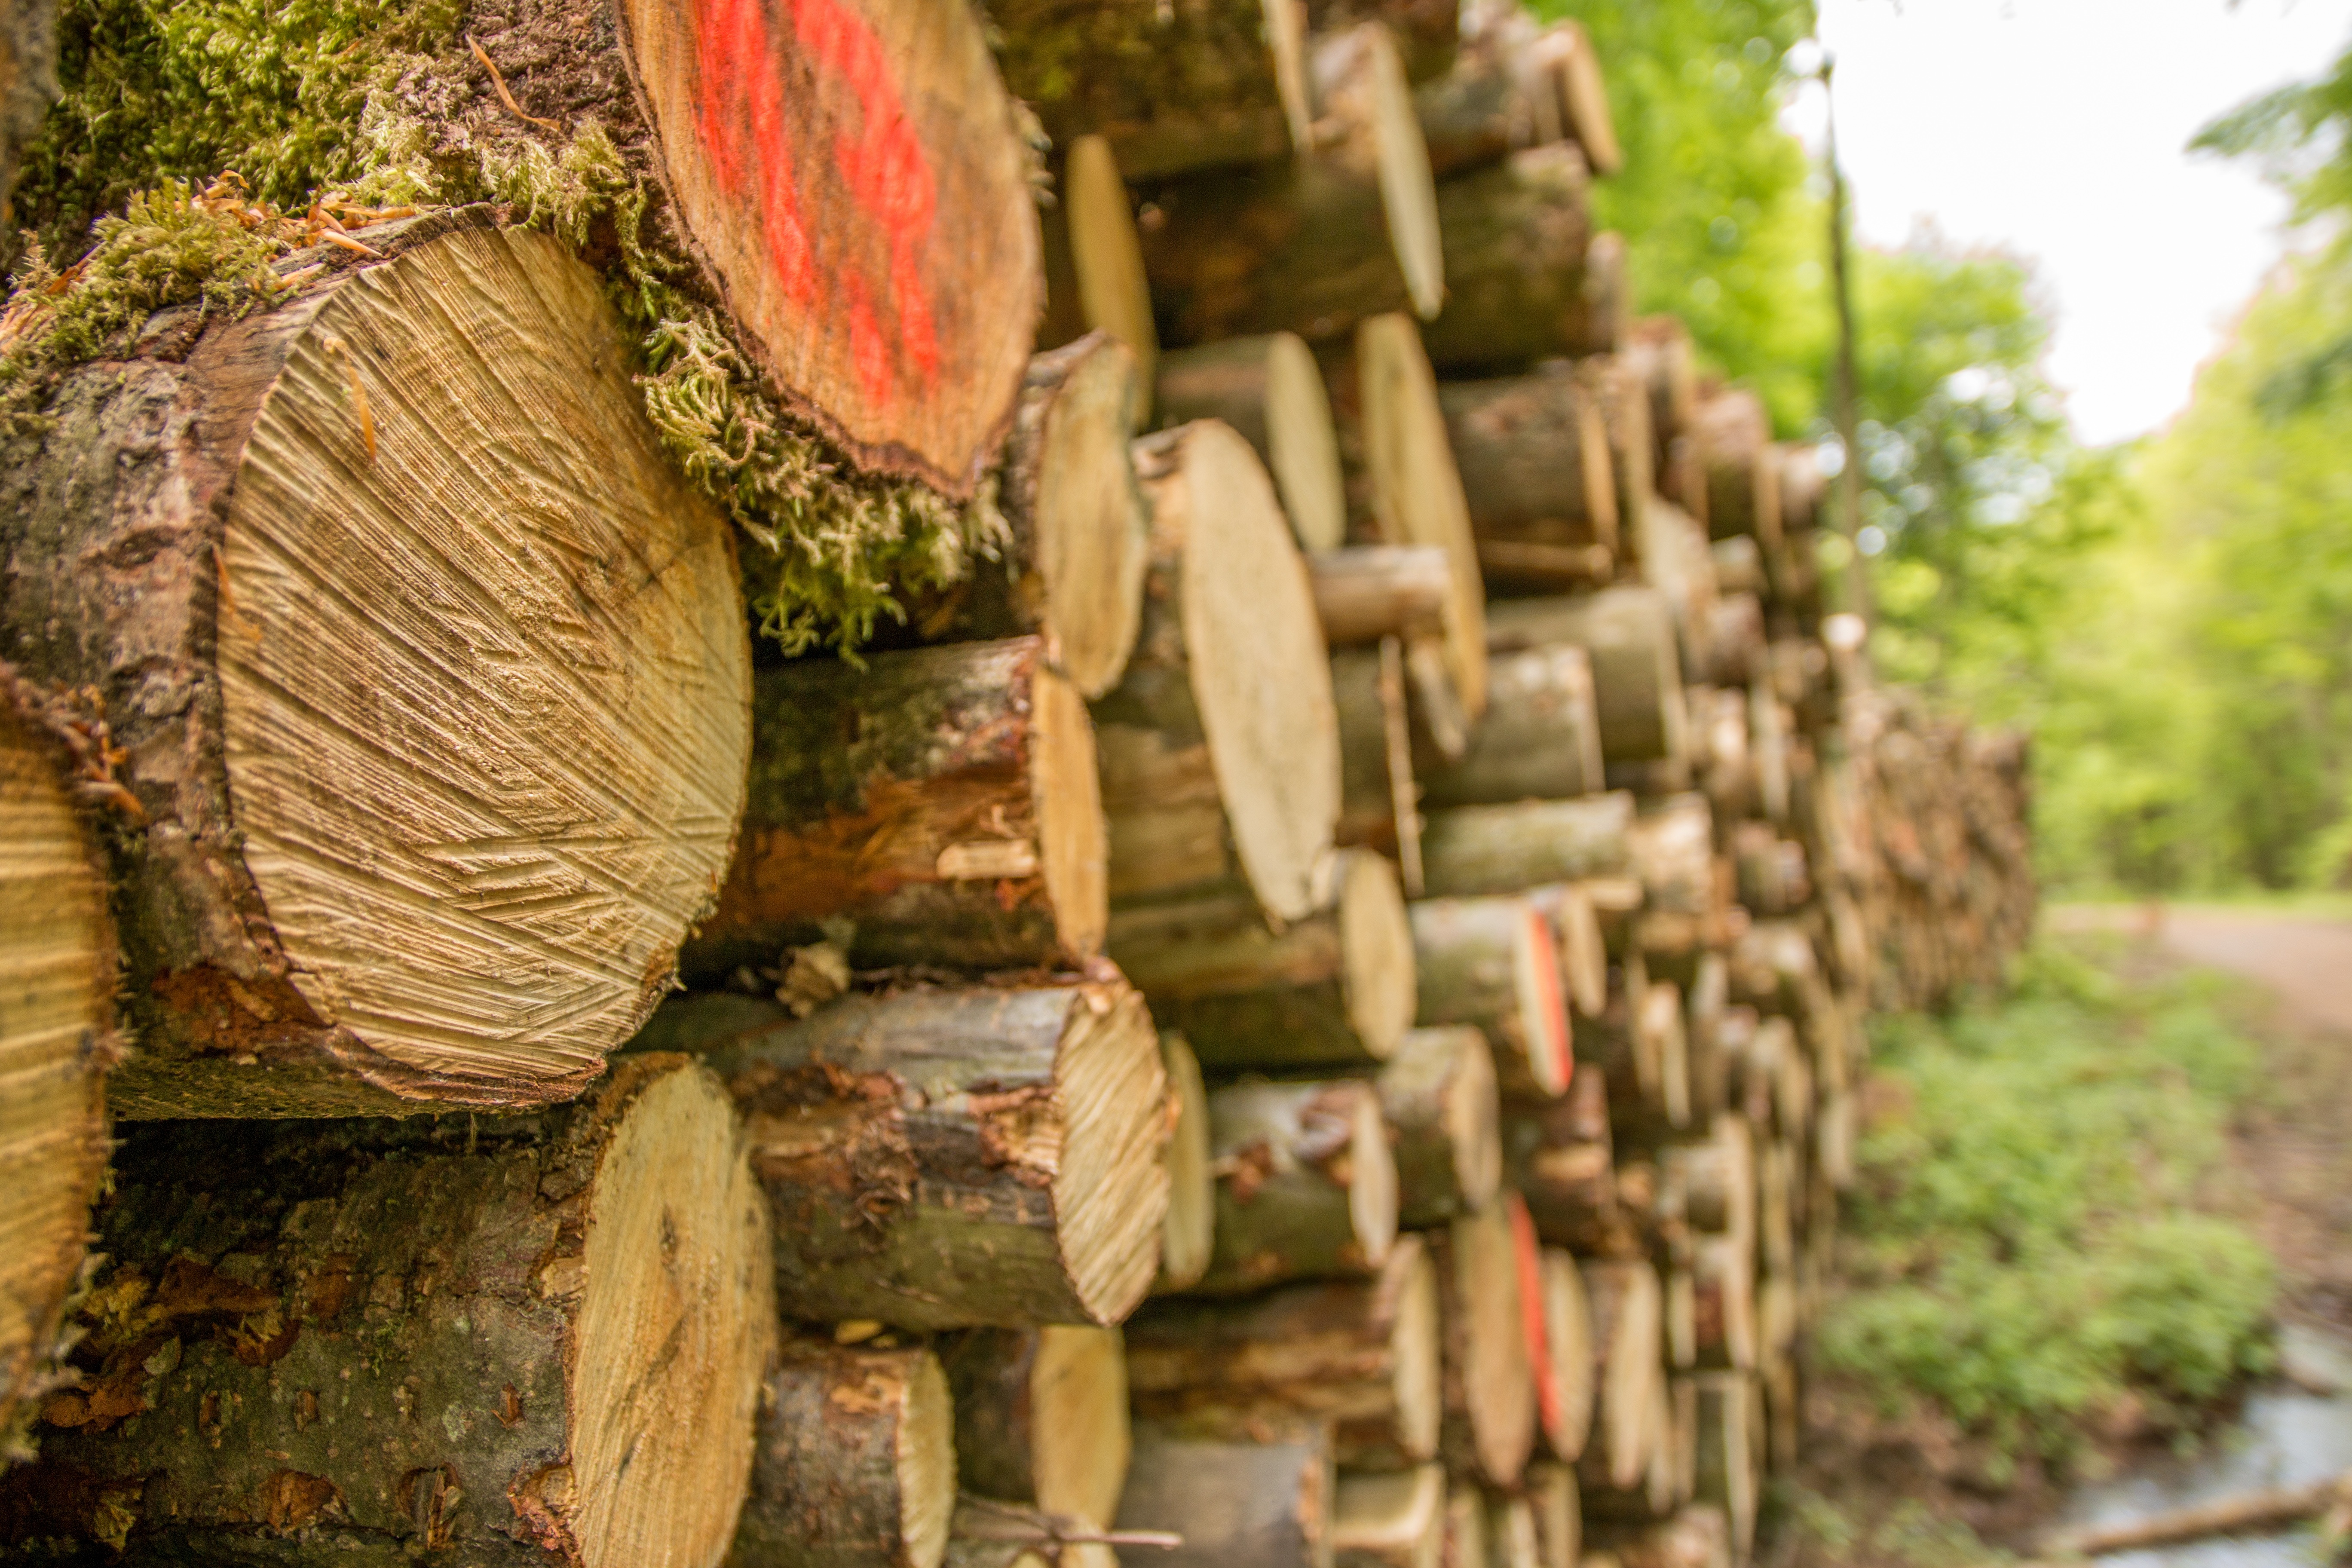
tree, forest, wood, flower, trunk, moss, autumn, agriculture, lumber, storage, cut, forestry, logging, chainsaw, tree trunks, stacked up, holzstapel, rural area, sawn, man made object, ancient history, woody plant